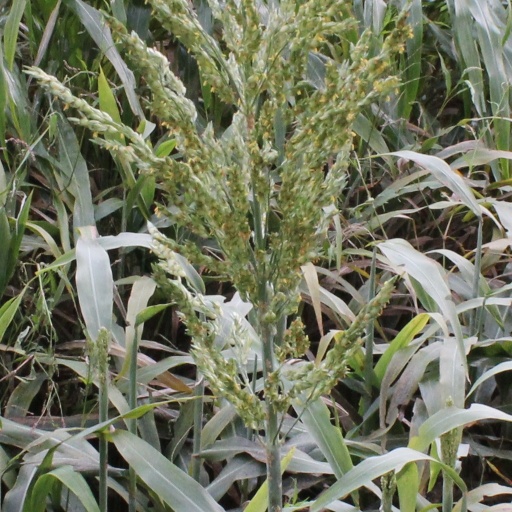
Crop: sorghum